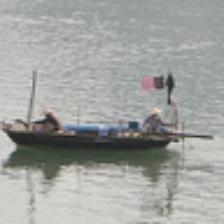
Label: NonHuman